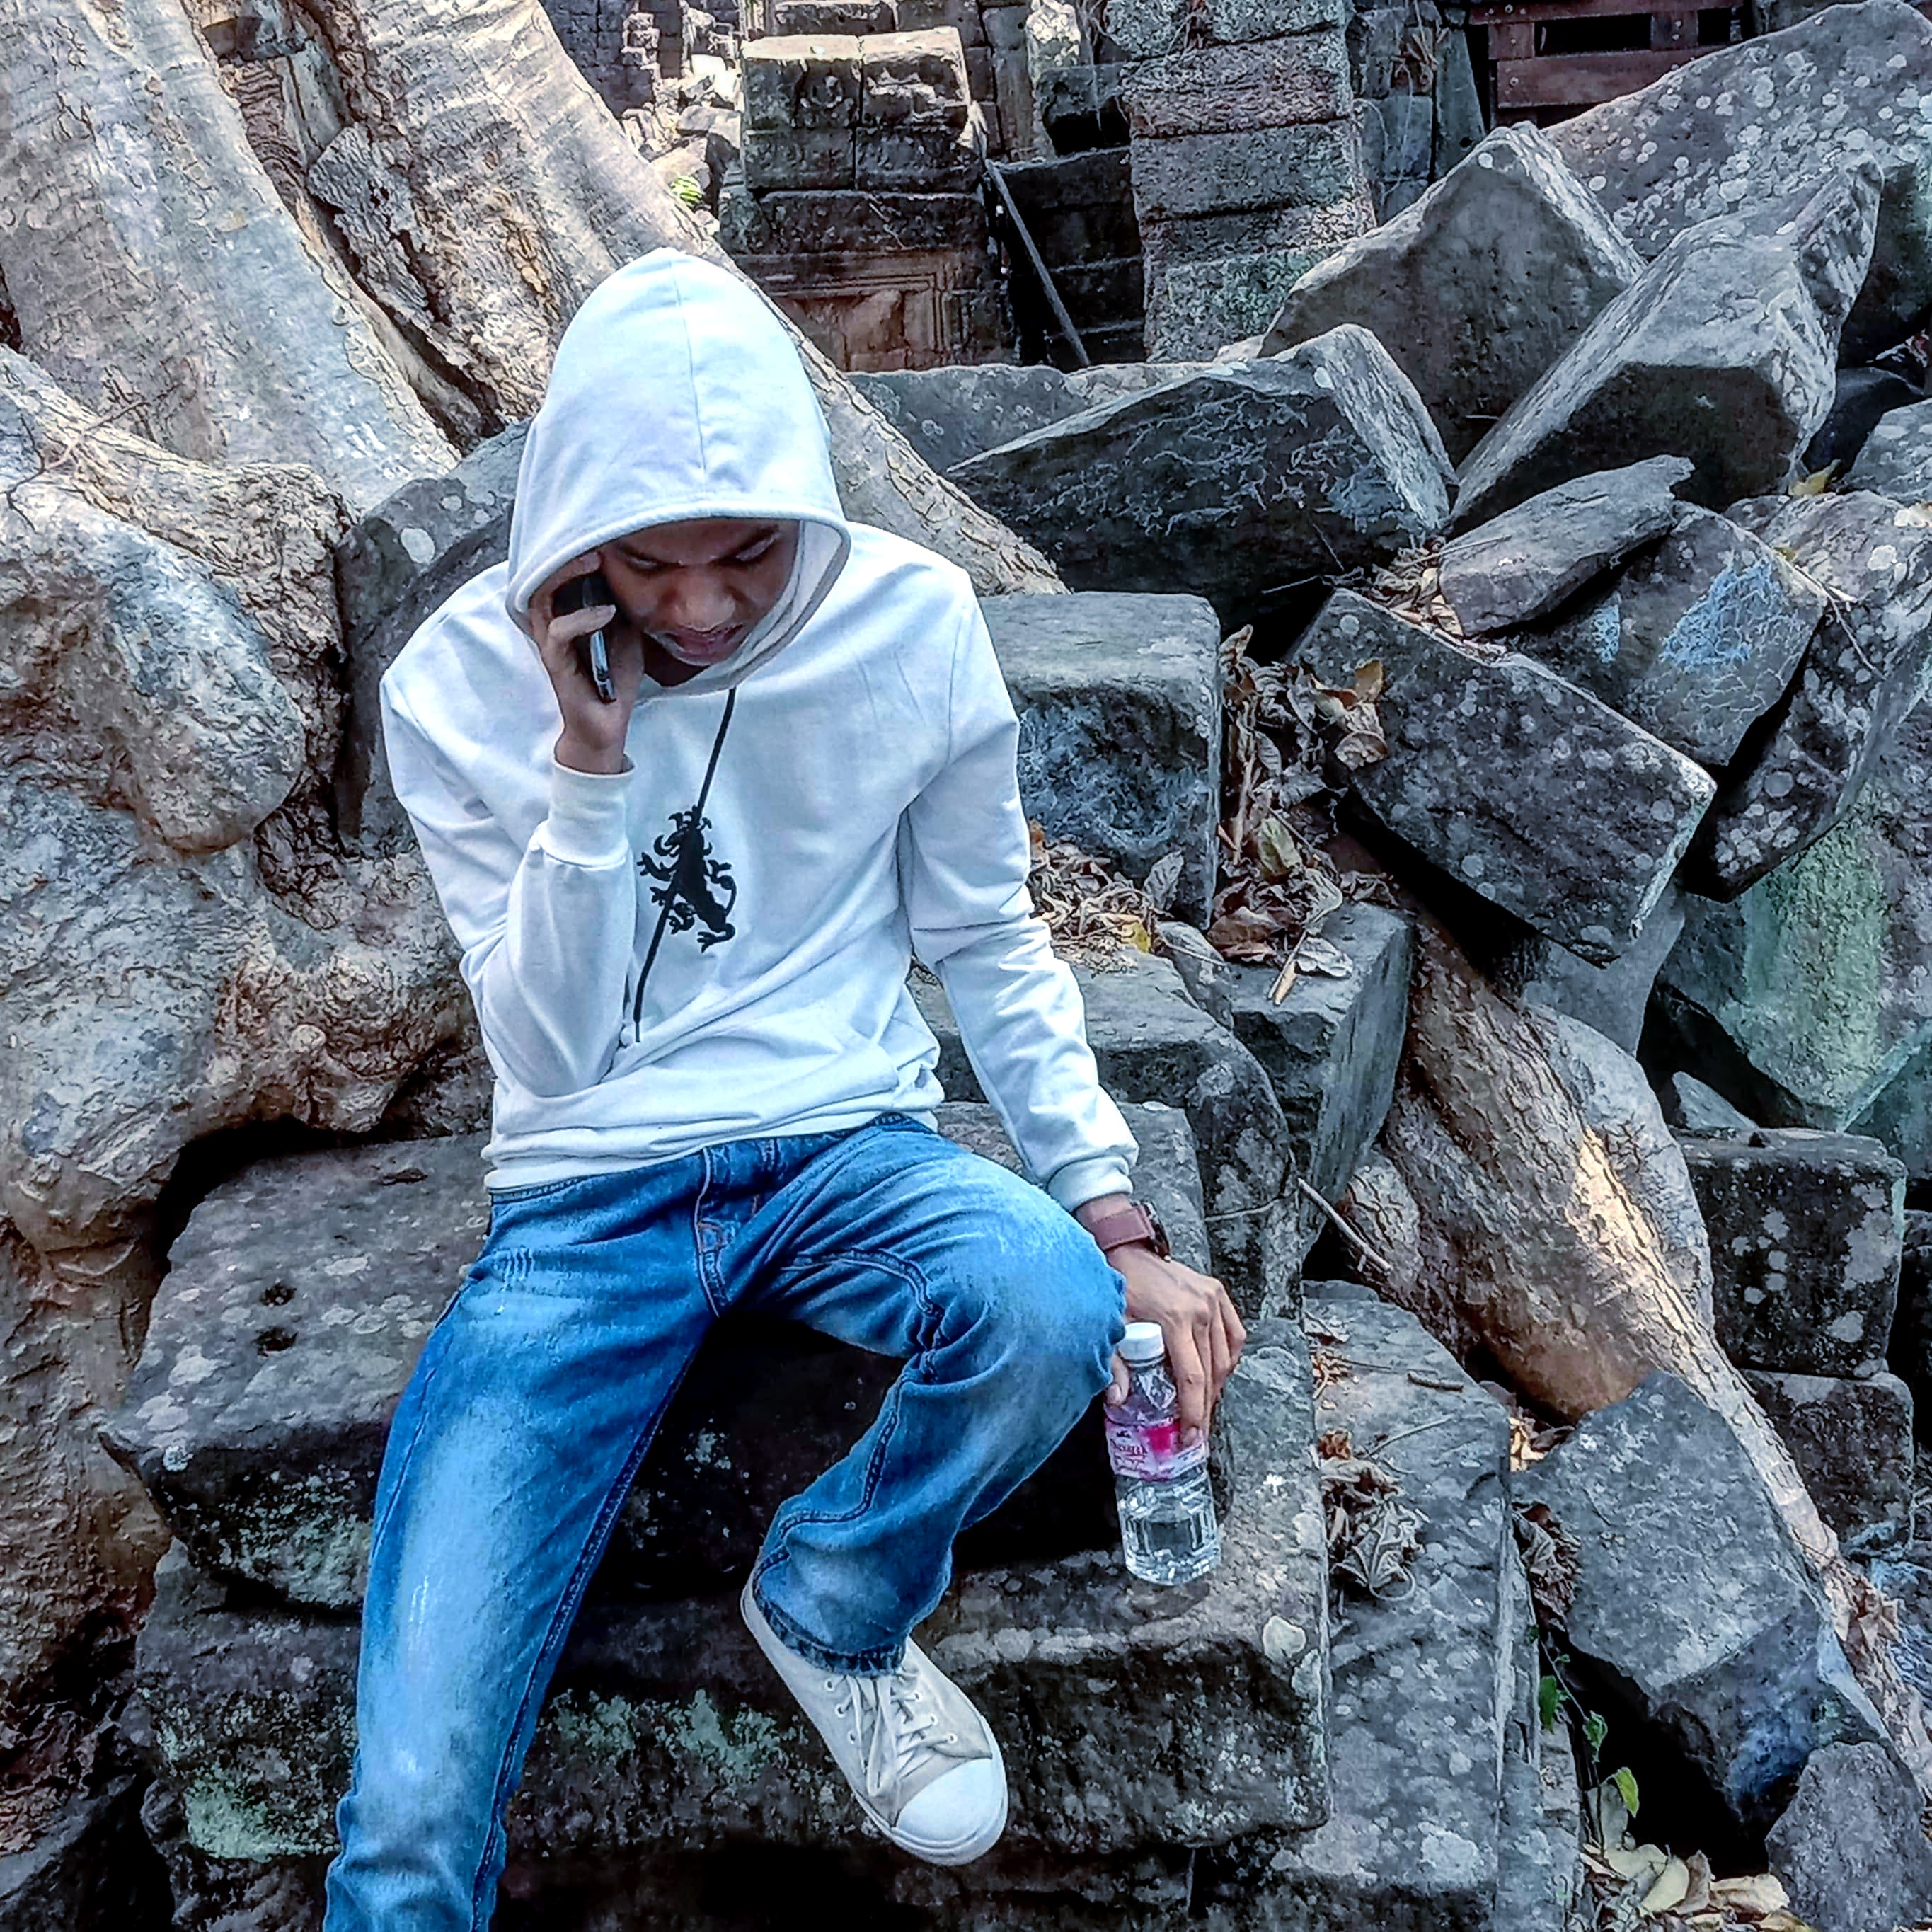
boy, jeans, rock, male, cool, denim, tree, photography, sitting, outerwear, geology, tourism, vacation, leisure, smile, trousers